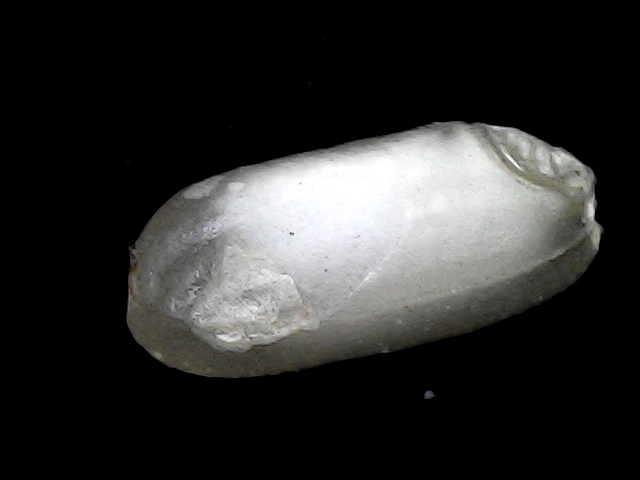
Rice variety: BD52